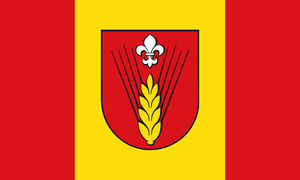
drapeau de la commune allemande de Glasin.
Glasin est une municipalité allemande du land de Mecklembourg-Poméranie-Occidentale et l'arrondissement du Mecklembourg-du-Nord-Ouest. En 2013, elle comptait 770 hab.